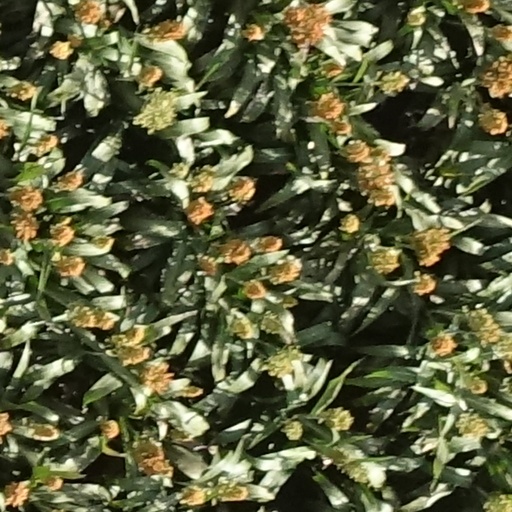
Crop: sorghum